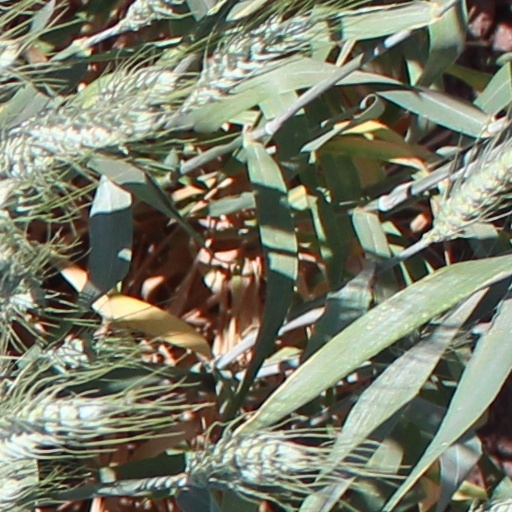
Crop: wheat